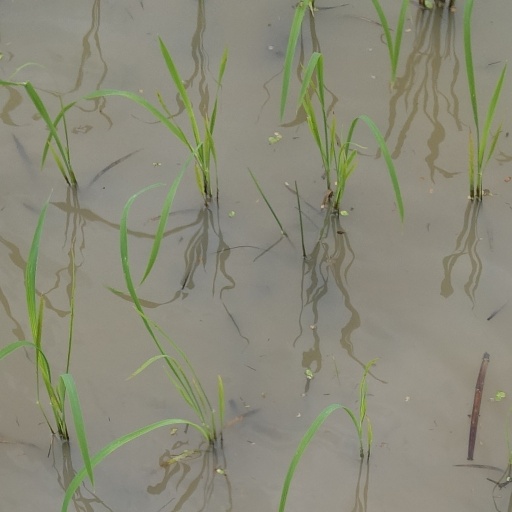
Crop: rice